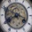
Label: clock